South Moreton

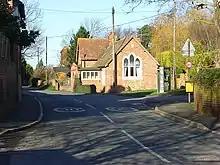
The Old Church School (built 1825 as the previous village school) at the junction of the High Street with Church Lane (left) and Clement's Green (right)

The Crown Inn is the only surviving public house in the village. Formerly owned by Wadworth Brewery, it was saved from demolition and redevelopment in the late 2010s by the South Moreton Community Benefit Society who lobbied the district council to designate the building as an Asset of Community Value and reject a planning application to convert it to housing. The society fundraised to buy the pub, and reopened it in May 2019 as a community pub.